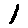
Label: 1